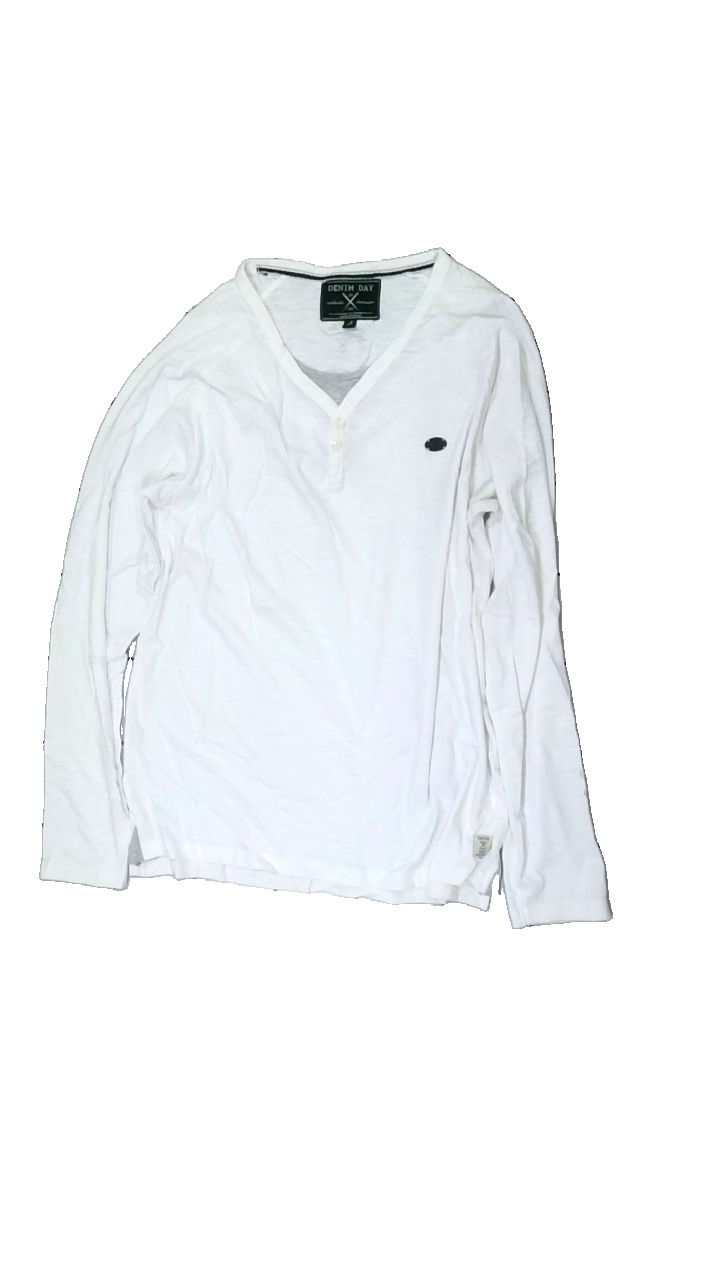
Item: Top (Men)
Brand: Denim Day
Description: vit långärmad tröja med logga fram, flera små fläckar över hela
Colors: White
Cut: Regular
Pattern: Logo print
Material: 100% cotton
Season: All
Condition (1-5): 3
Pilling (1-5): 5
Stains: Major
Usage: Export
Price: <50